Bats of Canada

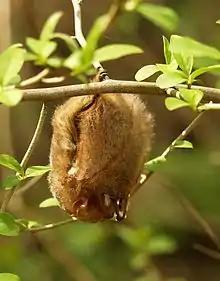
A red bat roosting in a tree

The little brown bat is the most common and widely distributed of Canada's bat species.The nocturnal bat roosts in dark places during the day, and preys on insects at night. Their echolocation calls are emitted 20 times per second, increasing to 200 times per second while chasing prey.